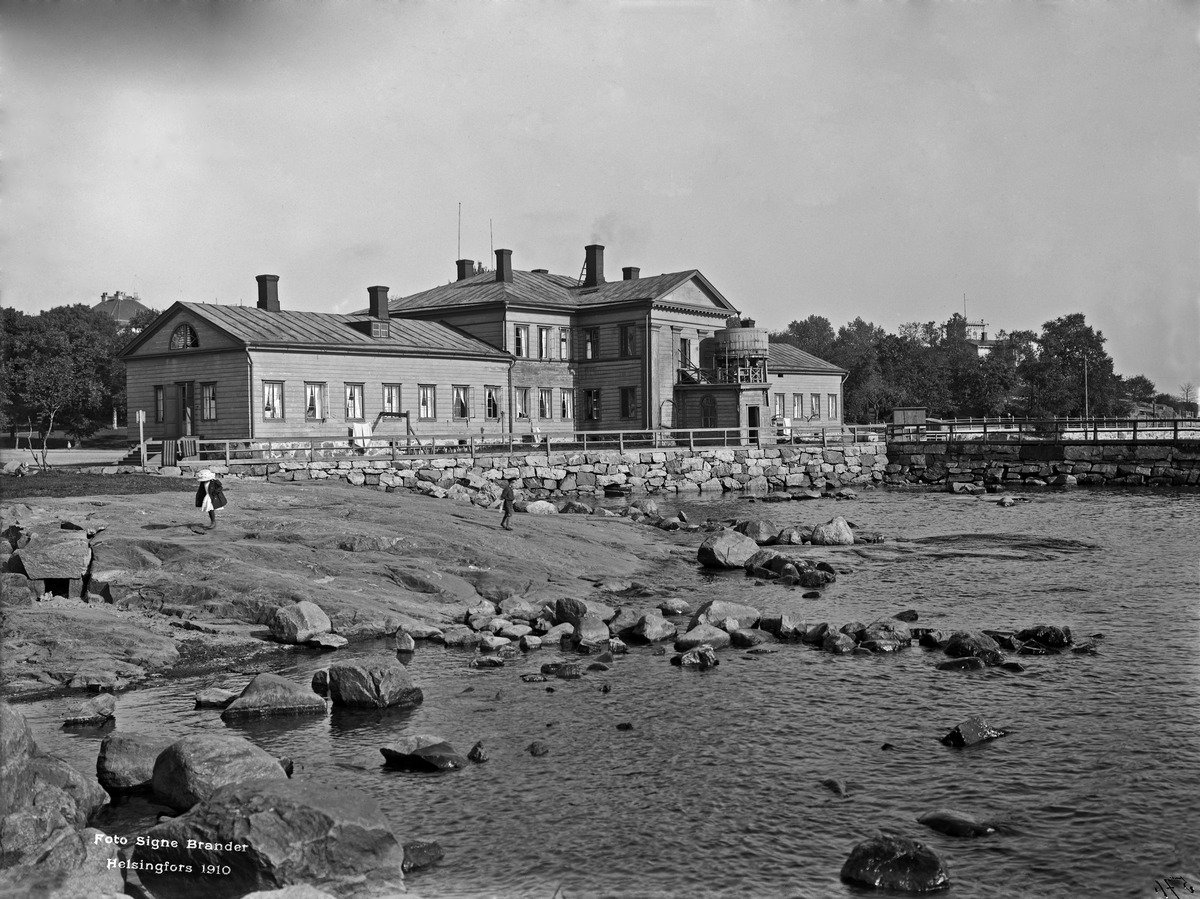
Kaivopuisto
sisällön kuvaus: Kaivopuisto. Ullanlinnan kylpylaitos. mustavalkoinen
Kuvaaja: Brander, Signe, valokuvaaja
Ajankohta: kuvausaika 1910
Paikka: Suomi, Uusimaa, Helsinki, Kaivopuisto Helsinki
Aiheet: rakennukset, puurakennukset, ranta-alueet, rannat, kylpylät